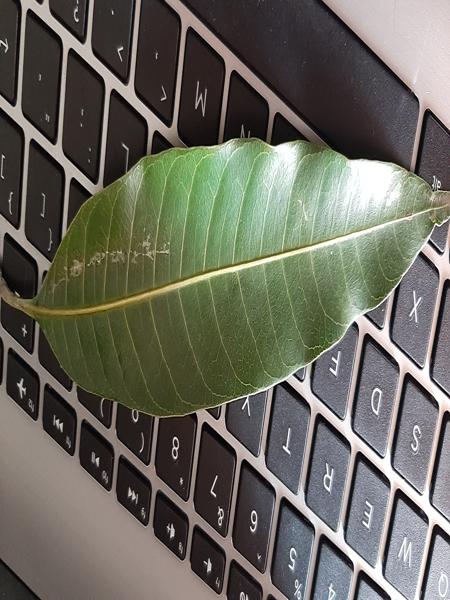
Plant: Mango